Ryazan Museum of Long-Range Aviation

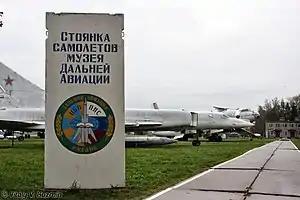
Entrance to the Ryazan Museum of Long-Range Aviation

Ryazan Museum of Long-Range Aviation is a Russian thematic museum and exhibition complex located on the territory of the 43rd Air Force Flight Training and Retraining Center at Dyagilevo air base, Ryazan. Exposition of the complex combines a large number of objects related to the history of the development and use of military aviation in the USSR and the Russian Federation. It includes domestic combat aircraft, samples of their weapons and equipment, military uniforms, equipment, personal belongings and awards to outstanding pilots. It also includes documents, maps, photographs, etc. Over the years the museum has conducted more than 6,000 tours, and the number of visitors has exceeded 120,000 people.